The Hockey Sweater

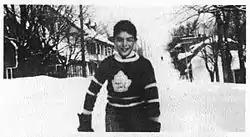
A young boy stands on a snow-covered street. He is wearing a dark-coloured sweater with a stylized maple leaf logo on the chest.

"The Hockey Sweater" is based on a real-life experience Carrier had in 1946 in his hometown of Sainte-Justine, Quebec. The story centres on the obsession he and his friends had with the Montreal Canadiens' organization and their star player, Maurice "The Rocket" Richard. He writes of how they emulated Richard's style and mannerisms, and on the ice: "we were five Maurice Richards against five other Maurice Richards, throwing themselves on the puck. We were ten players all wearing the uniform of the Montreal Canadiens, all with the same burning enthusiasm. We all wore the famous number 9 on our backs."